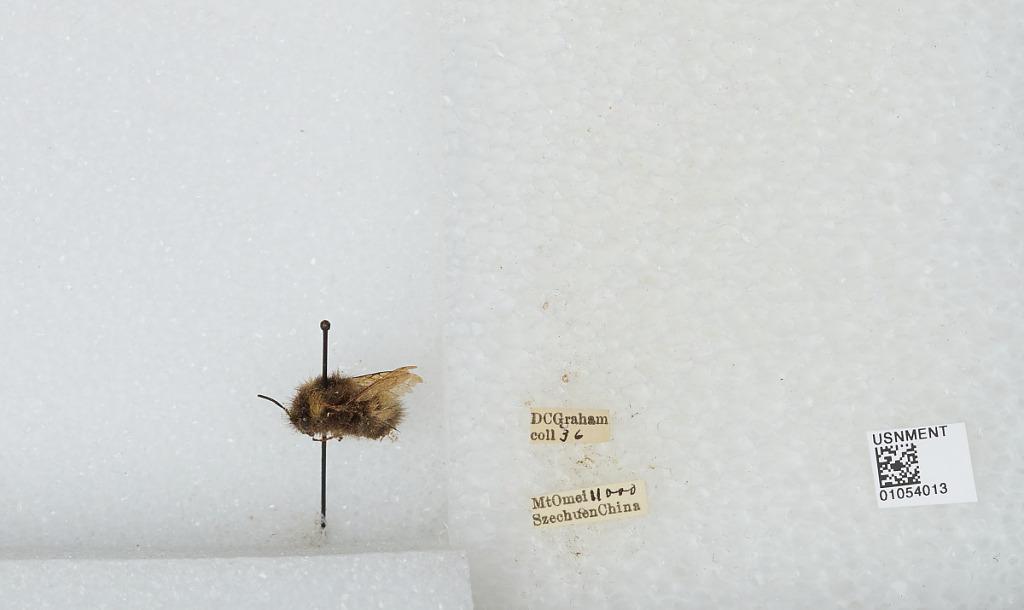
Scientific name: Bombus sp.
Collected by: D. Graham
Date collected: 1936--
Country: China
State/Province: Sichuan
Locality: Mt Emei